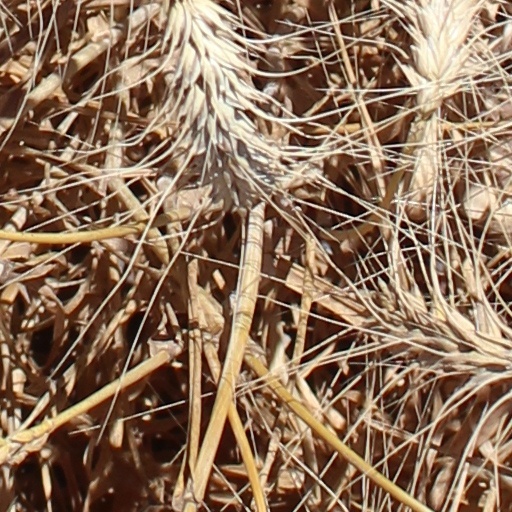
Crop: wheat